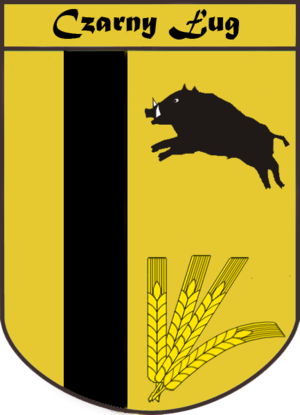
Czarny Ług est un village polonais de la gmina de Jedlińsk dans la powiat de Radom de la voïvodie de Mazovie dans le centre-est de la Pologne.